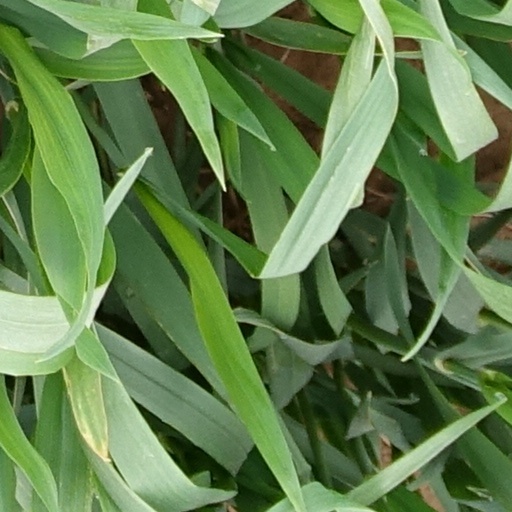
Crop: wheat